Plato

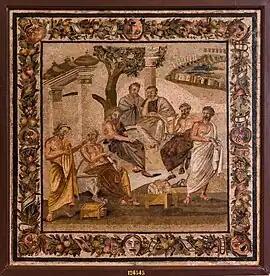
Plato's Academy mosaic in the villa of T. Siminius Stephanus in Pompeii, around 100 BC to 100 CE

After his return from Syracuse, Plato founded his philosophical school, the Academy, near the sacred olive grove of Hecademus, in roughly 383 BC. At first, the property consisted of only a house with a garden, and during his lifetime, the work of the Academy itself likely took part an open area for study of philosophy and mathematics. From 383 BC until about 366 BC, Plato primarily spent his time at the Academy, writing the majority of the dialogues during this time. Much like Socrates and his students had been parodied in Aristophanes' plays The Clouds and The Birds, the students at the Academy seem to have been the target of their contemporaries in Middle Comedy. A fragment from a lost play of Epicrates depicts two students of the Academy engaged in a fierce debate over the genus of a pumpkin, in a parody of the Platonic conception of diairesis. Aristotle of Stagira, who would go on to become a philosopher as famous as Plato in his own right, arrived in 367 BC, shortly before Plato departed again for Syracuse.